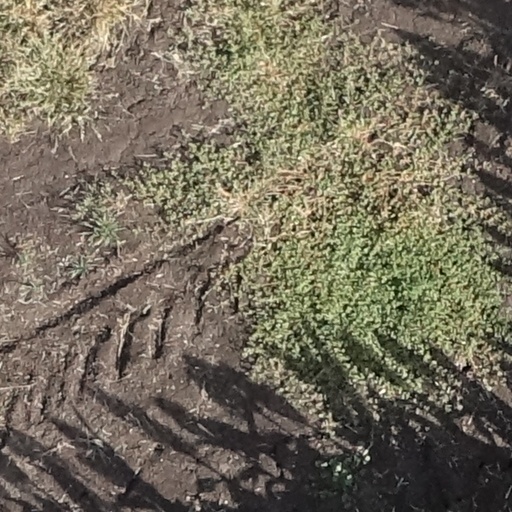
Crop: sorghum